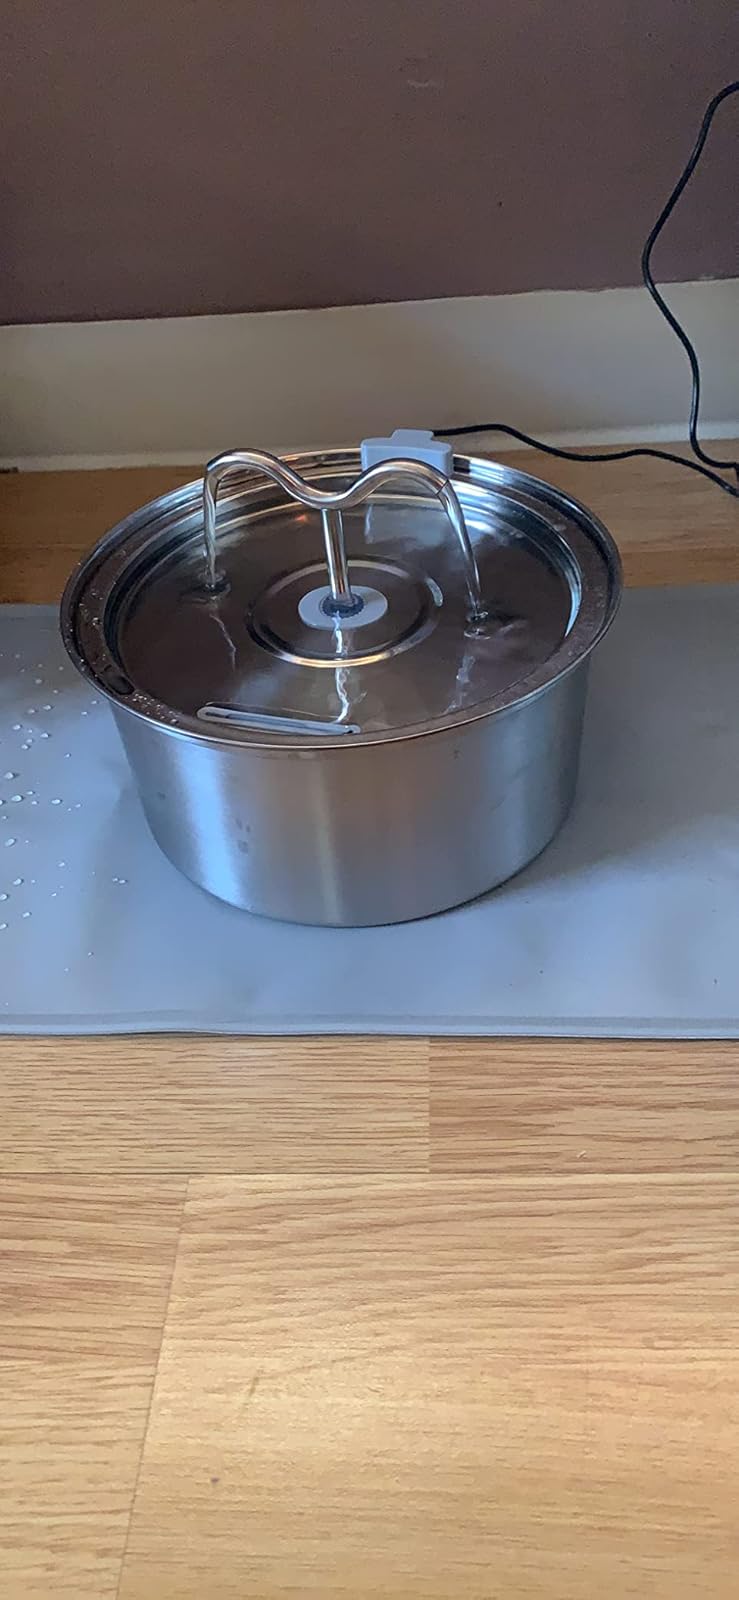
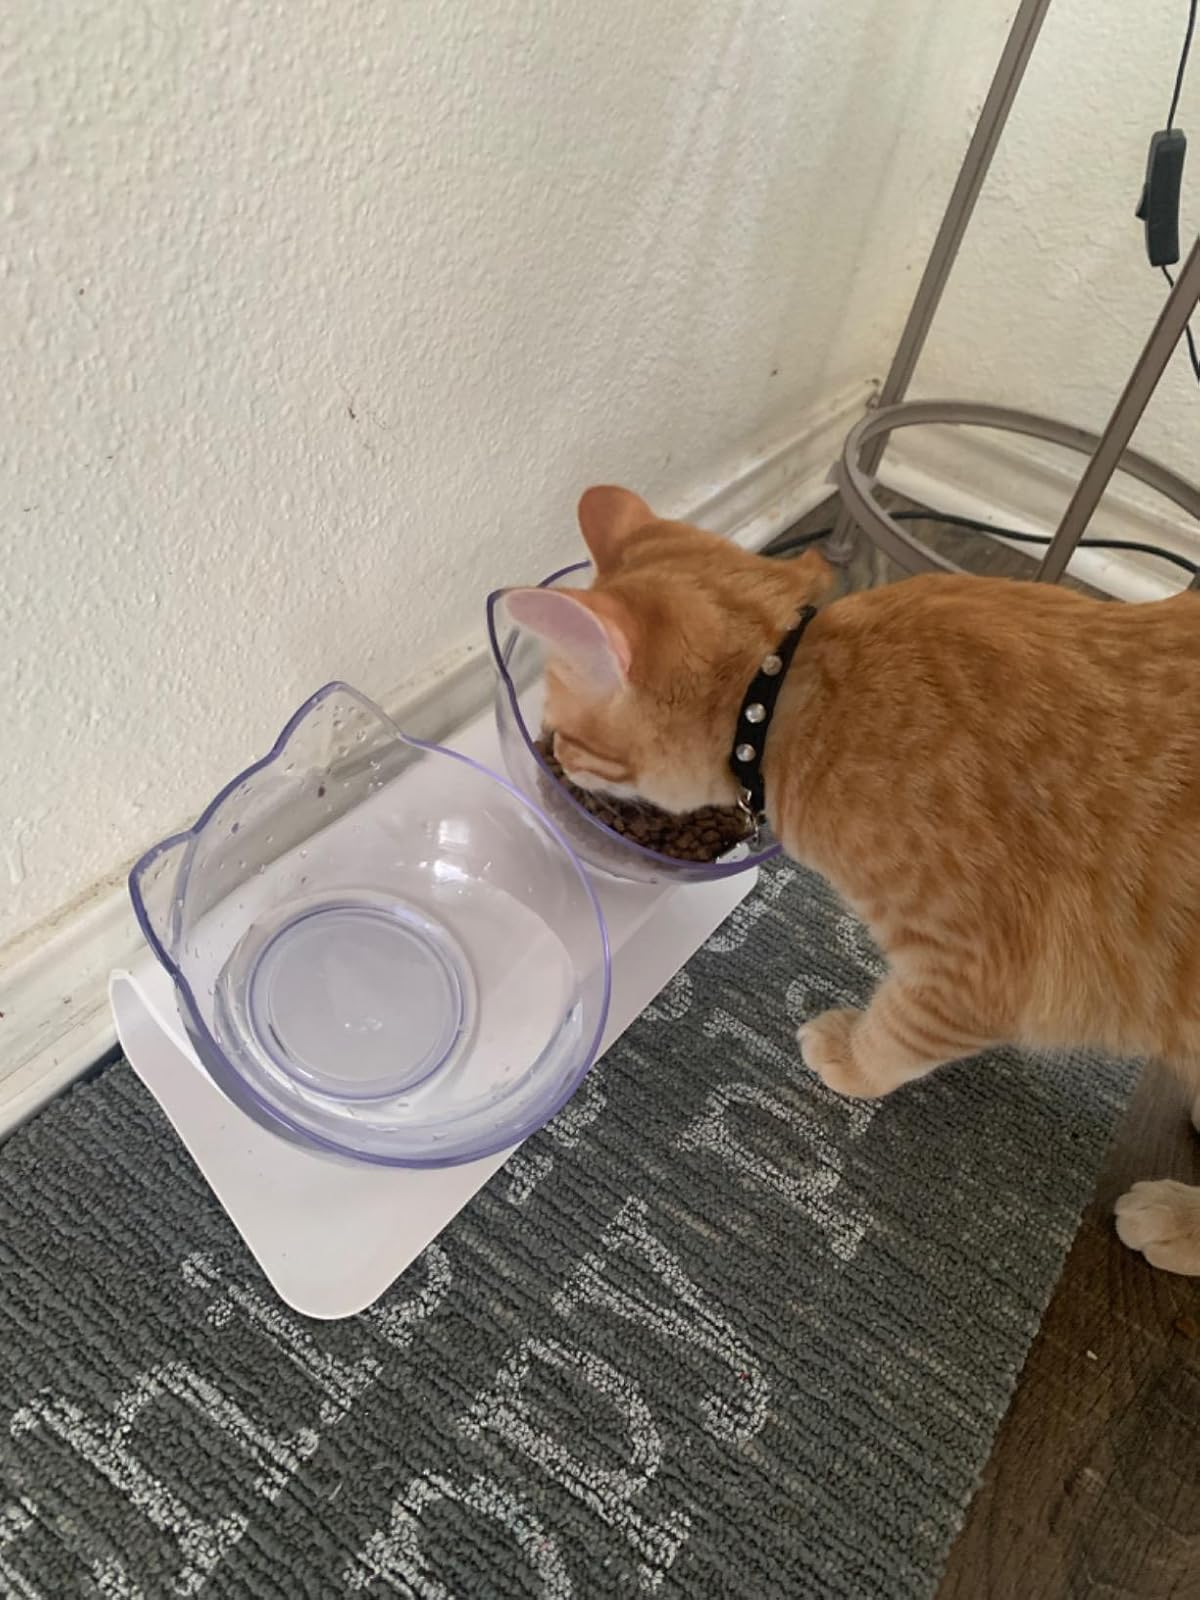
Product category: items_bowl
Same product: no